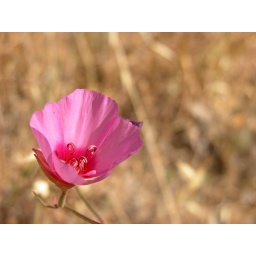
Small magenta flower in the dry grass